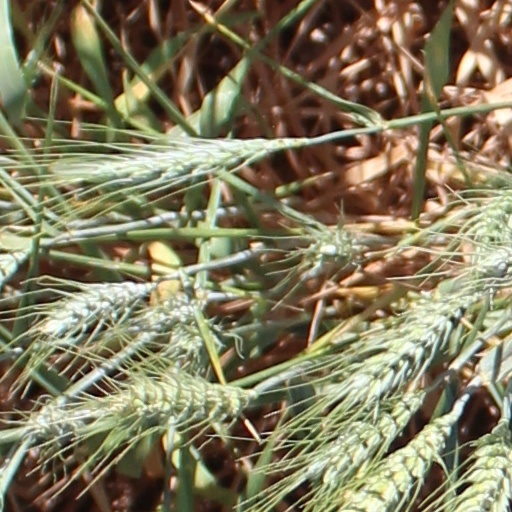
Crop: wheat